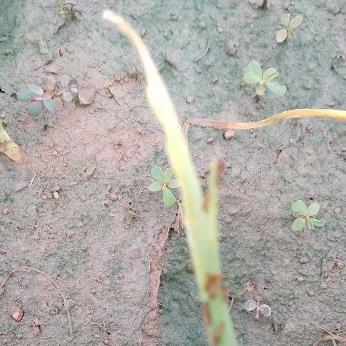
Crop: Onion
Condition: fusarium-d